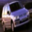
Label: automobile